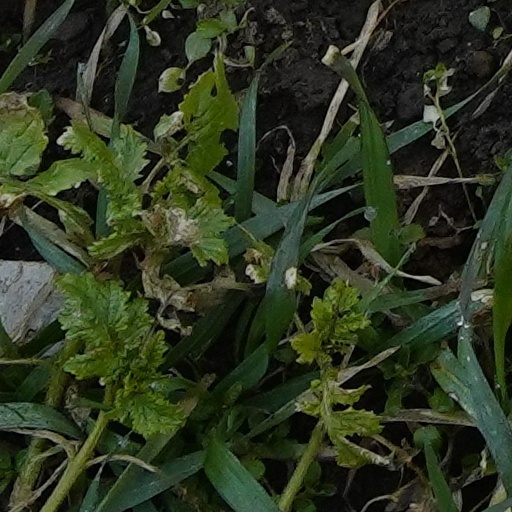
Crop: wheat